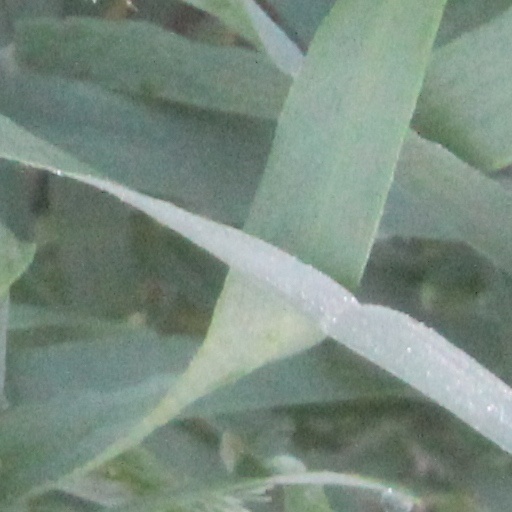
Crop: wheat